Chatsworth Apartments

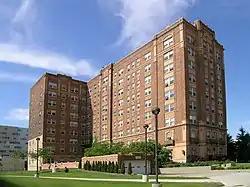

The Chatsworth Suites is an dormitory located in Midtown Detroit, Michigan, within the campus of Wayne State University. It was listed on the National Register of Historic Places in 1986.